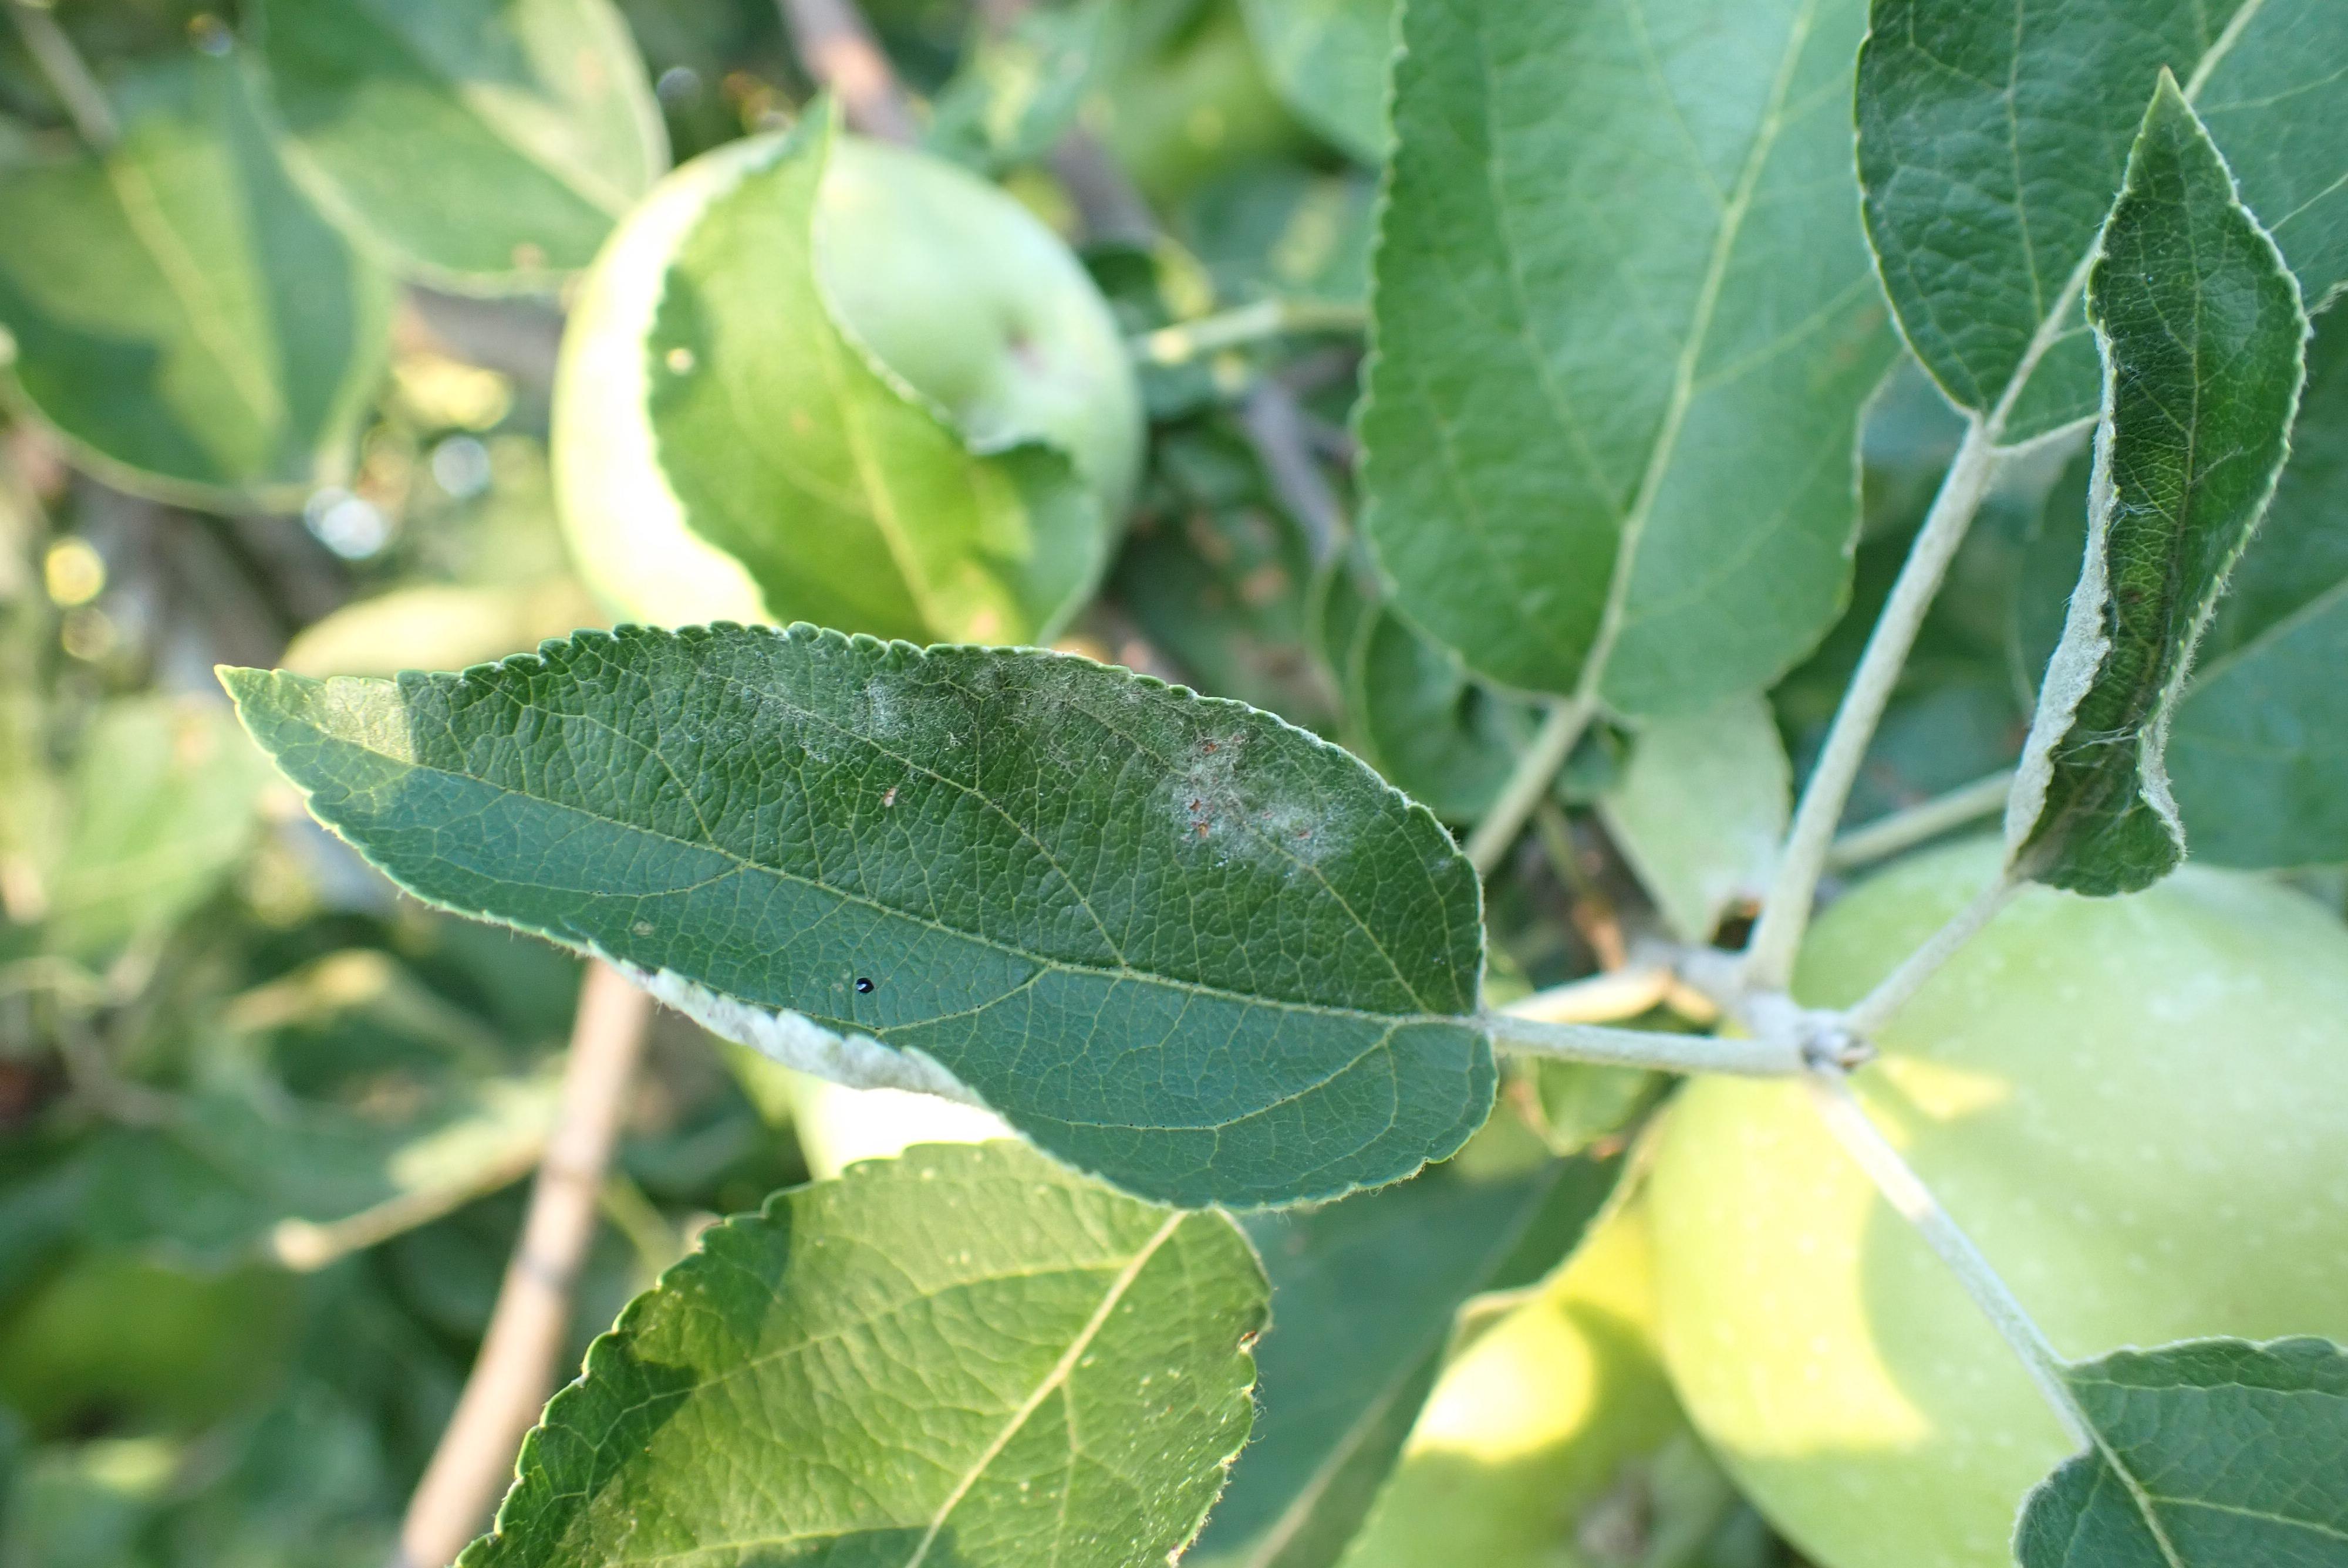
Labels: powdery_mildew